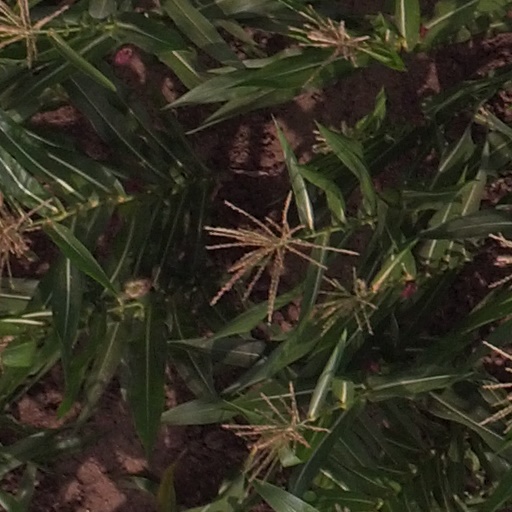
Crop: maize; corn